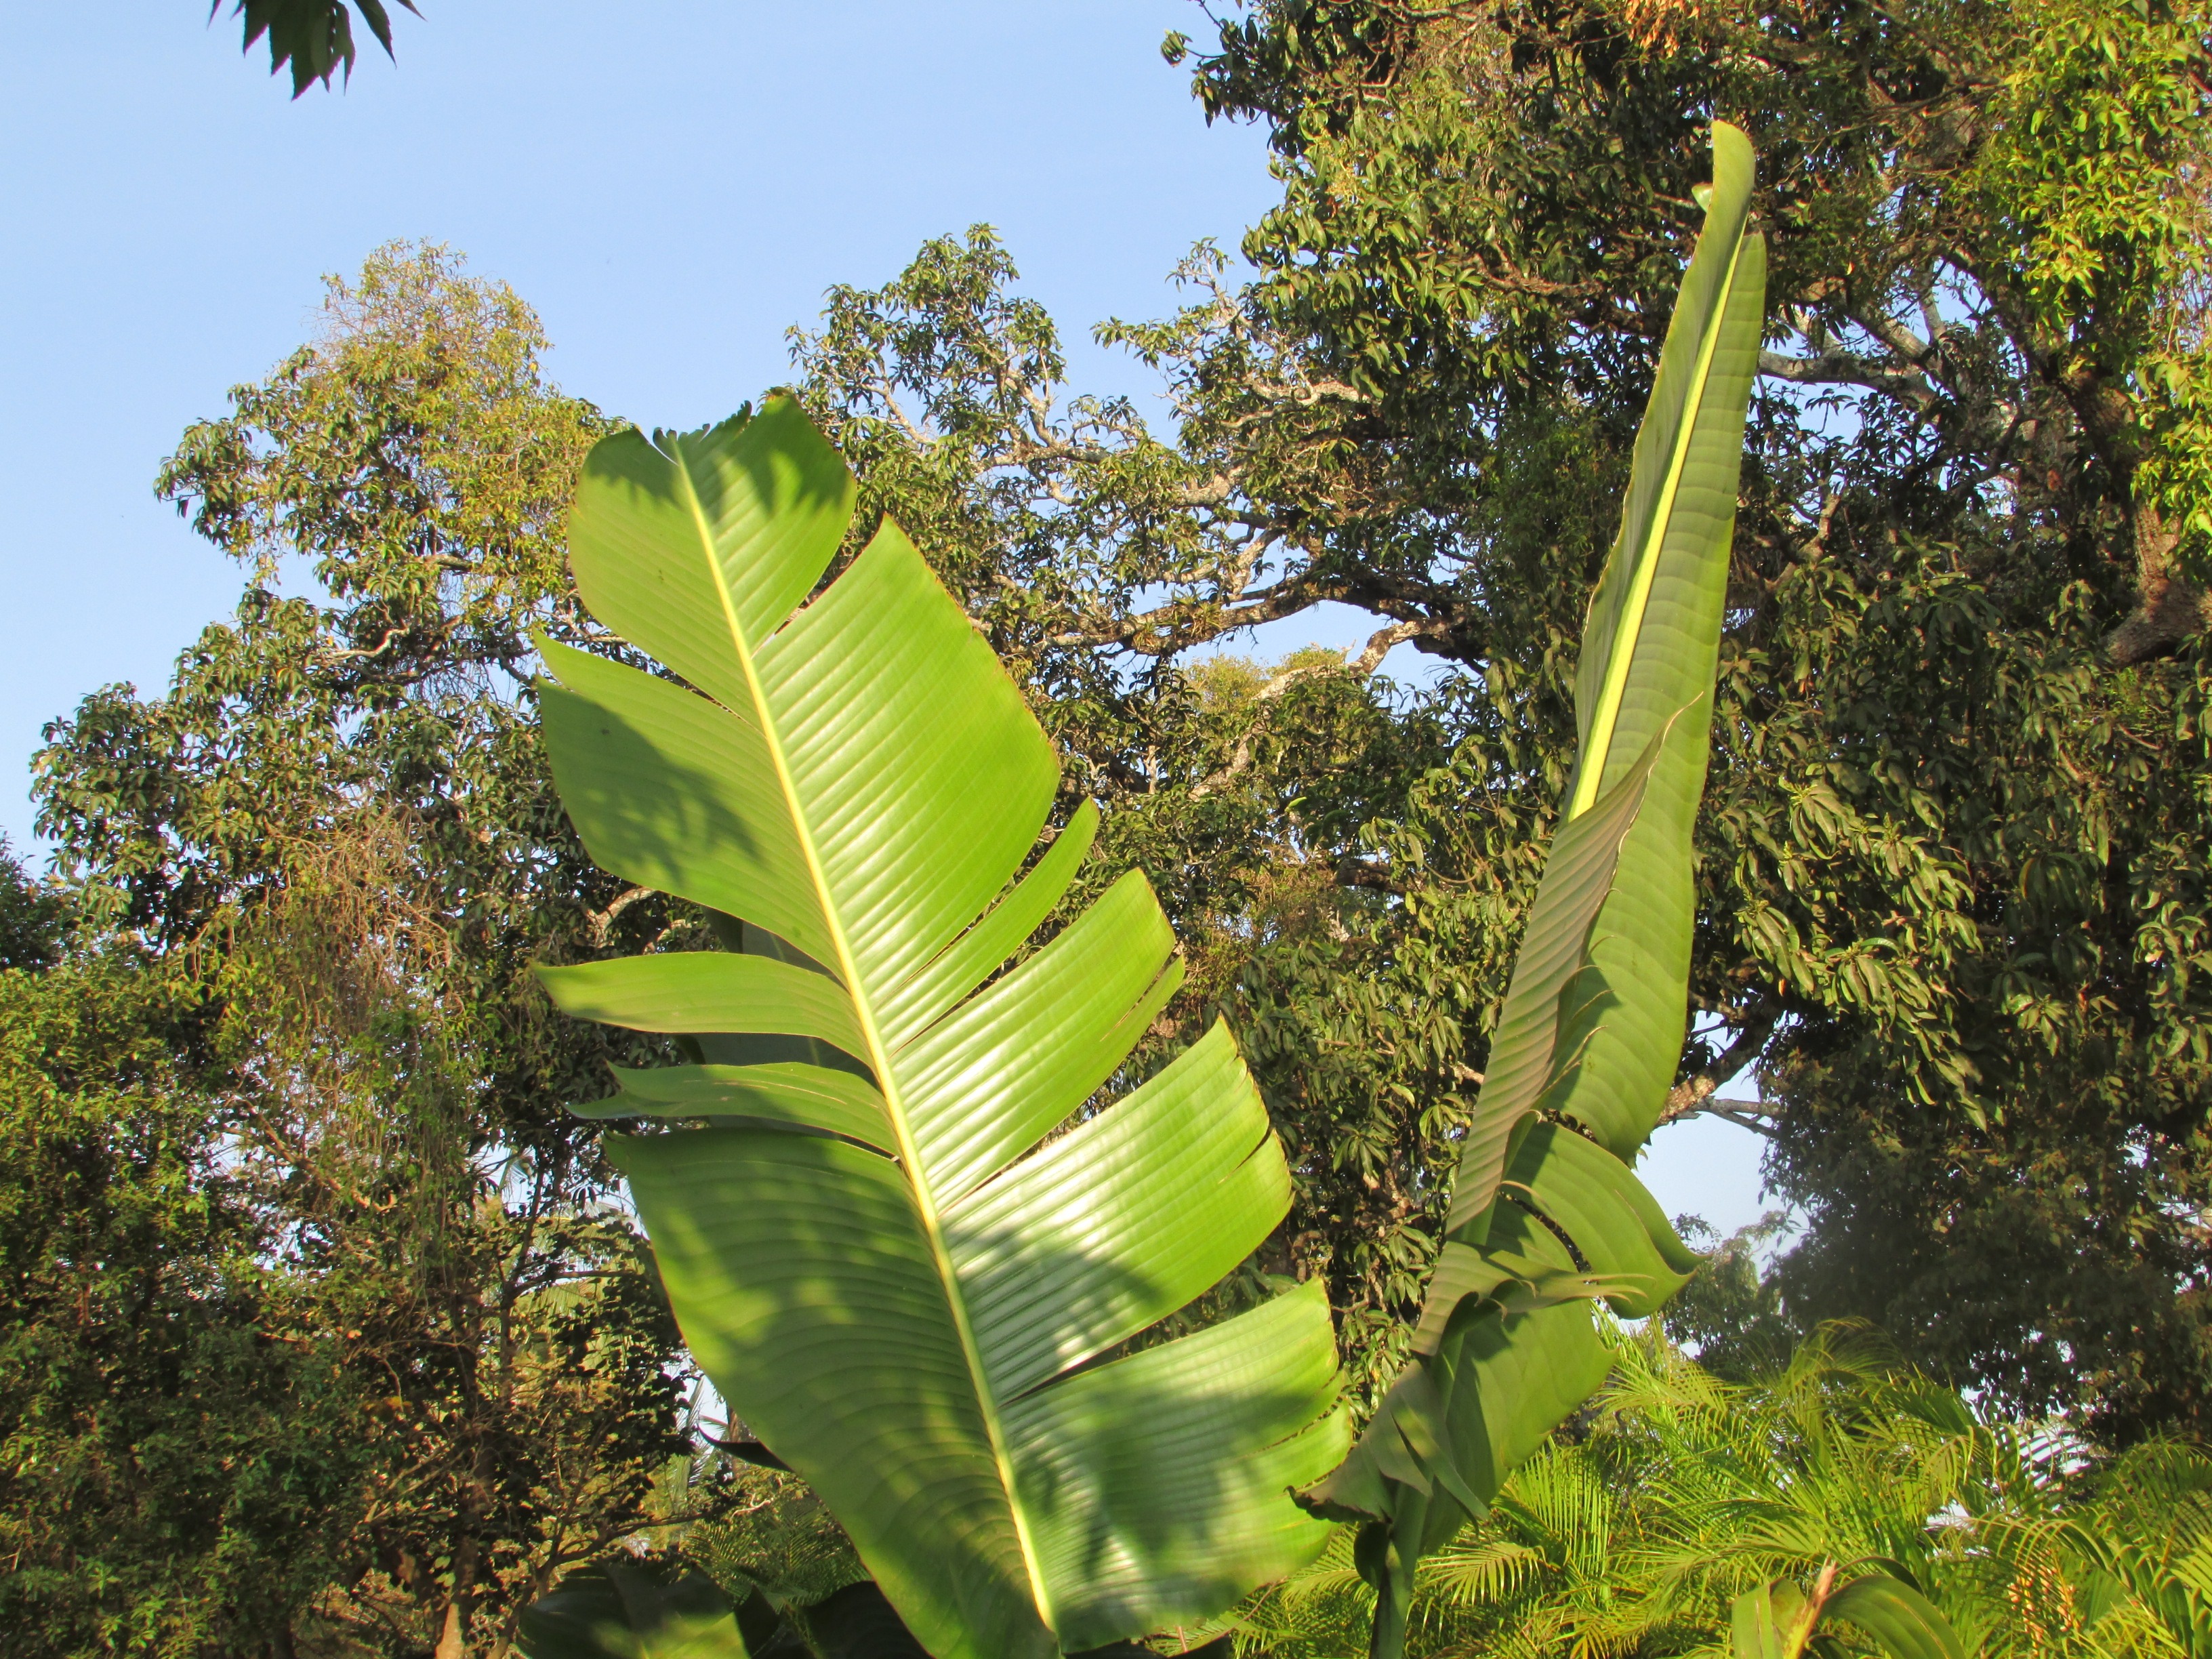
tree, forest, plant, leaf, flower, green, jungle, botany, garden, dharwad, flora, vegetation, rainforest, india, botanical garden, exotic, habitat, tropics, palm leaf, woody plant, land plant, arecales, banana tree leaf